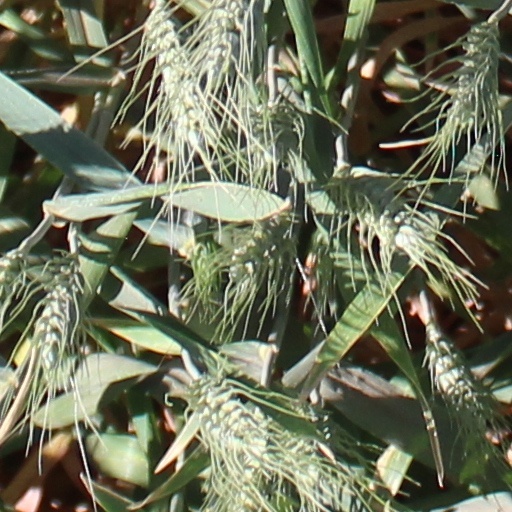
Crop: wheat